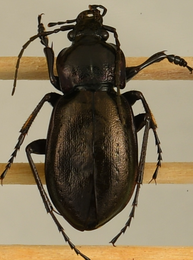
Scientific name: Carabus nemoralis
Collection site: Treehaven Site (TREE), plot TREE_006